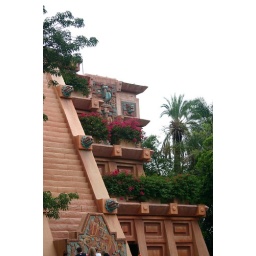
Aztec building in Epcot. This building contained several Mexican shops, a restaurant, and a boat ride.